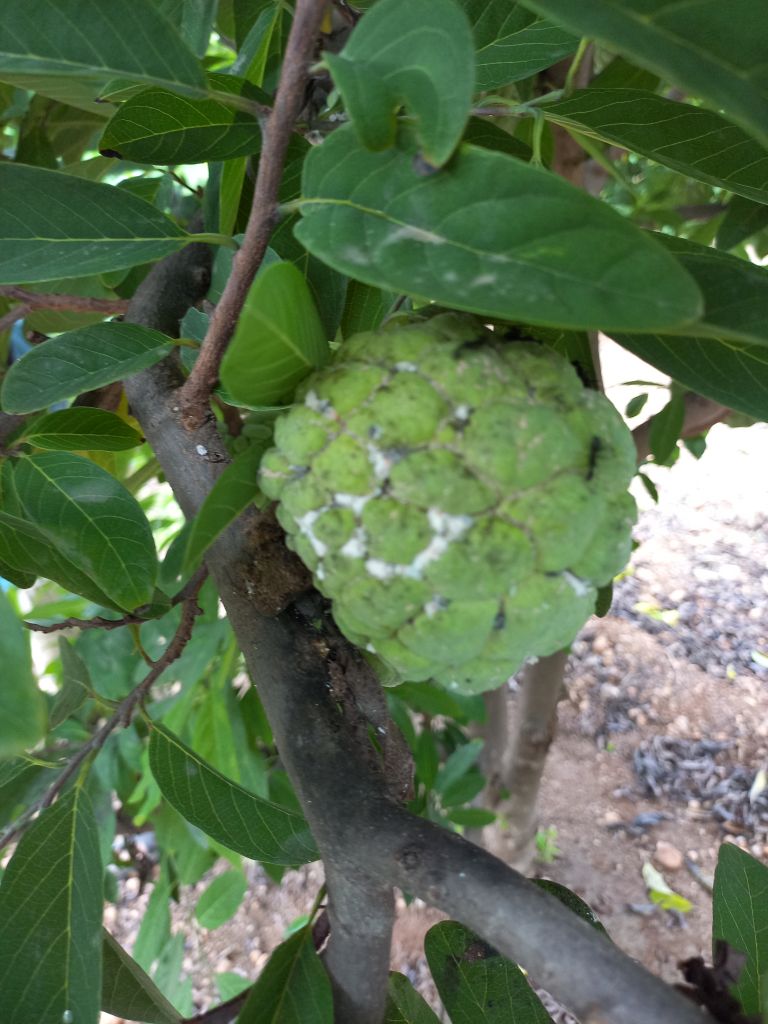
Disease label: Mealy Bug